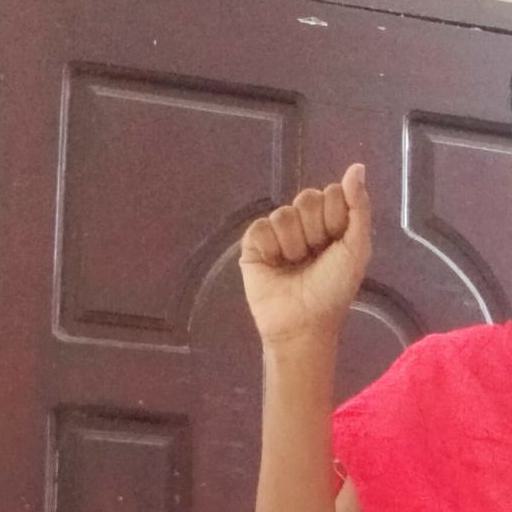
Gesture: fist